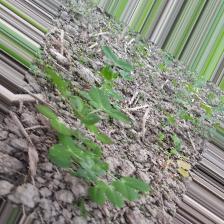
Label: Ascochyta blight